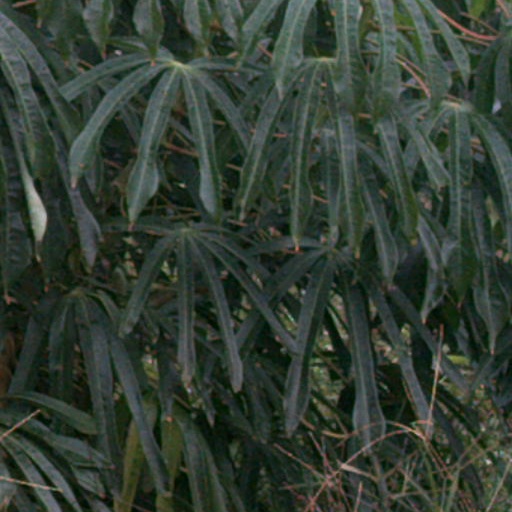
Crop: cassava